2021 Brazilian protests

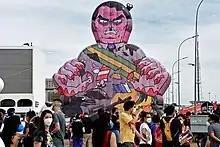
Image of an inflatable doll of the President of the Republic, Jair Bolsonaro (no party), during the protests in Brasília.

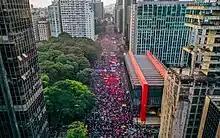
Demonstration on Avenida Paulista in São Paulo.

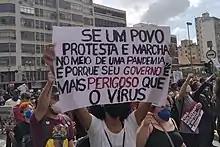
Protest against Bolsonaro in Campinas

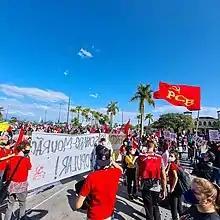
Protest against Jair Bolsonaro in Florianópolis

Members of syndical unions and football clubs, alongside opposition parties and movements announced protests in at least 85 cities for 29 May, starting to adopt, in addition to agendas such as the impeachment of Jair Bolsonaro and the return of emergency aid at R$600.00, protesters also expressed criticism of the encouragement of the COVID kit, opposition to denialism, support for vaccination campaigns, nurses and the COVID-19 CPI (which investigated actions of Federal and local Governments during the pandemic, especially the use of medications without proven efficacy against COVID-19 and the refusal to purchase vaccines), some protesters also demanded ending budget cuts for education and police violence (especially against the black population), using the context of the Massacre of Jacarezinho, some also raised agendas such as protection of natives and the environment. According to the organizers, at least 213 cities had acts against the government, 128 more than announced, and 420,000 demonstrators reportedly attended the protests.